Rooster Town

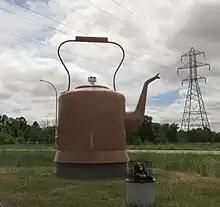
Copper kettle sculpture in north Fort Garry marking the former Rooster Town community.

This Métis settlement existed from the early 1900s to the late 1950s. The difficulty of procuring affordable housing close to other members of the Métis community had led families to the decision to build their own housing on the land. The peak population of Rooster Town was from about the mid-1930s to 1945, with close to 250 residents. Throughout the 1950s, many residents left under pressure from developers to relocate. In the late 1950s, the remaining families' houses were burnt down or bulldozed to make way for Grant Park Shopping Centre and Grant Park High School. Lawrie Barkwell, senior historian at Louis Riel Institute, has described Rooster Town as a "working-class community with a vibrant culture." Recent scholarship, such as the book "Rooster Town: The History of an Urban Métis Community, 1901–1961" by Evelyn Peters, Matthew Stock and Adrian Werner and an article by David G. Burley in "Urban History Review / Revue d'histoire urbaine", explore the long-hidden history of this community.